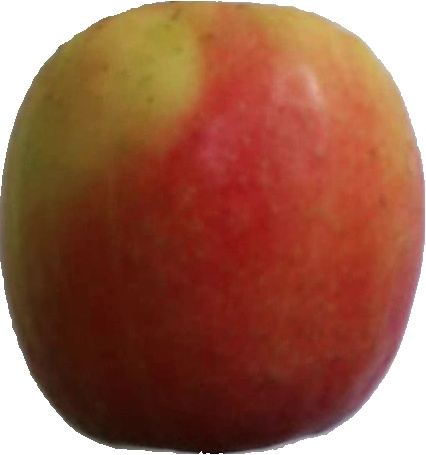
Label: apple_pink_lady_1